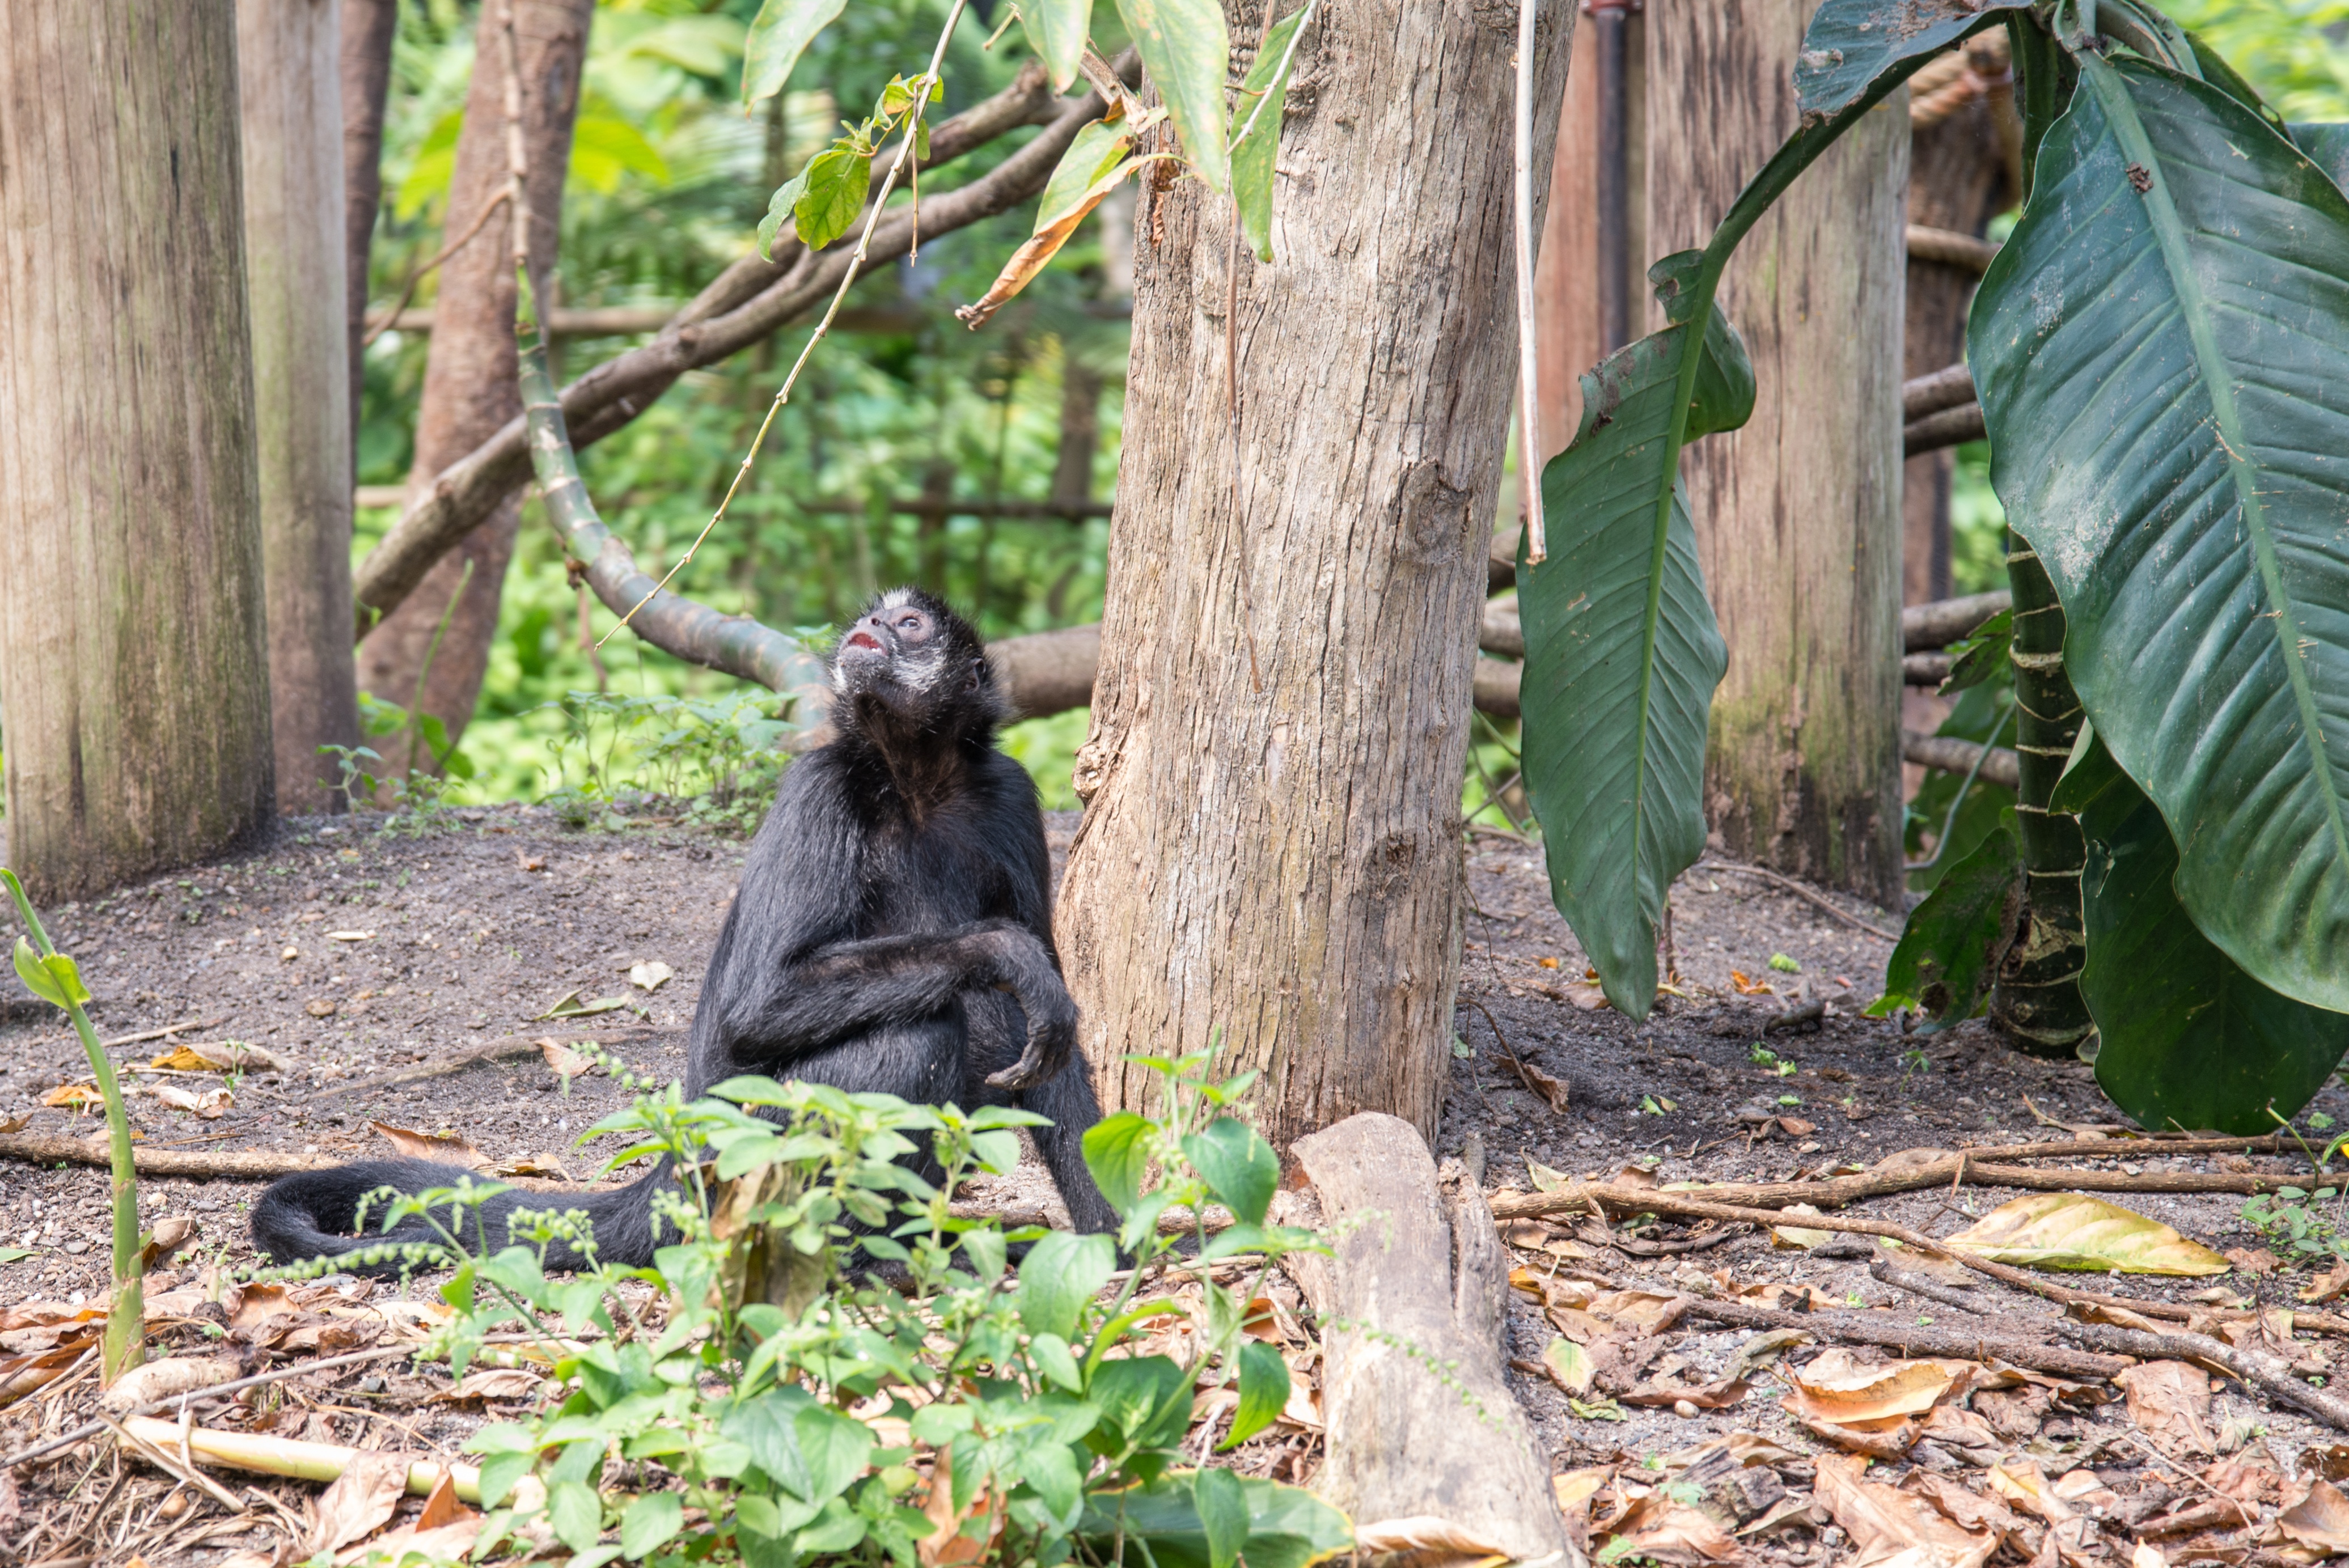
nature, forest, animal, wildlife, wild, zoo, jungle, africa, mammal, monkey, fauna, primate, chimpanzee, chimp, ape, rainforest, endangered, woodland, habitat, species, bonobo, congo, great ape